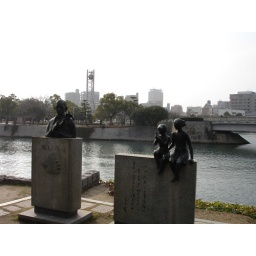
Monuments at ground zero. Aioi bridge and the clock monument in the background.